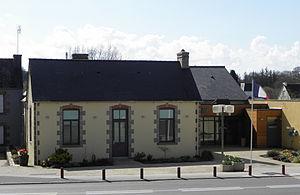
Mairie de Plounévez-Quintin (22).
Plounévez-Quintin [pluneve kɛ̃tɛ̃] est une commune du département des Côtes-d'Armor, dans la région Bretagne, en France.